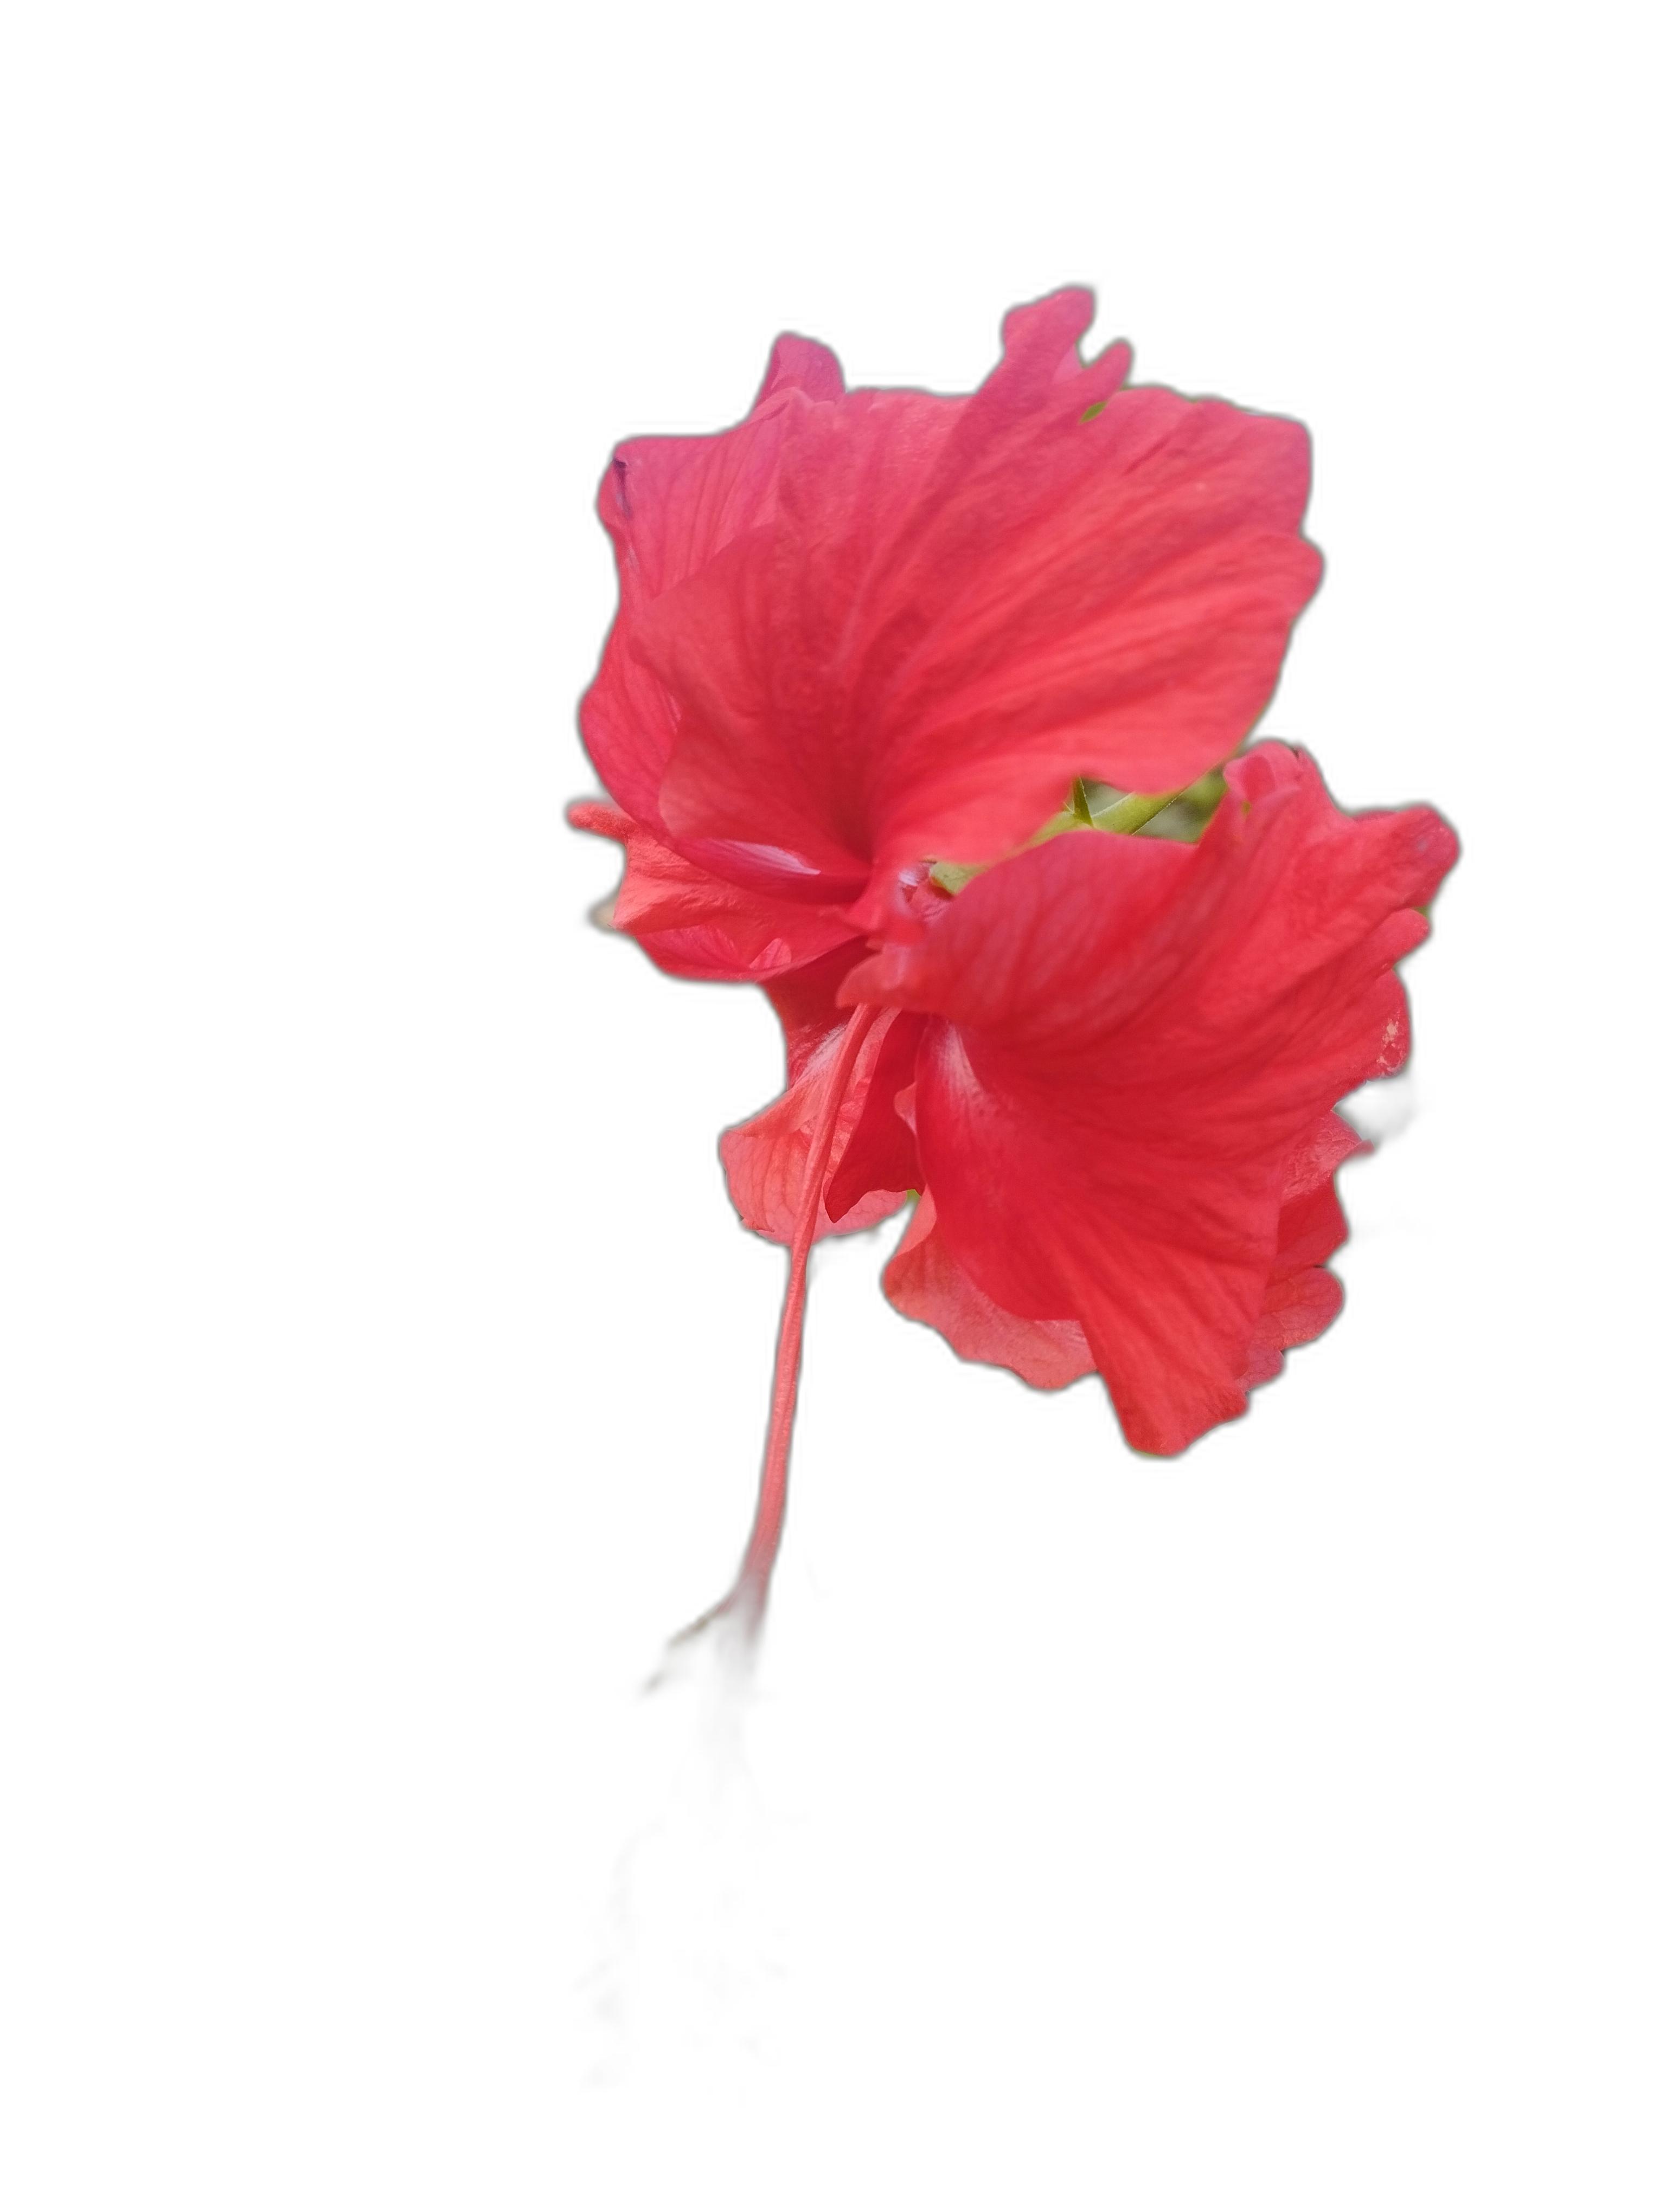
Label: Hibiscus